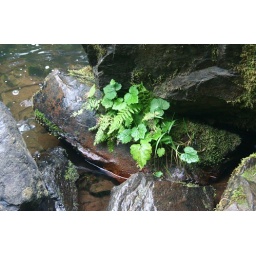
I found this pretty bunch of plants hidden among the rocks below the falls.